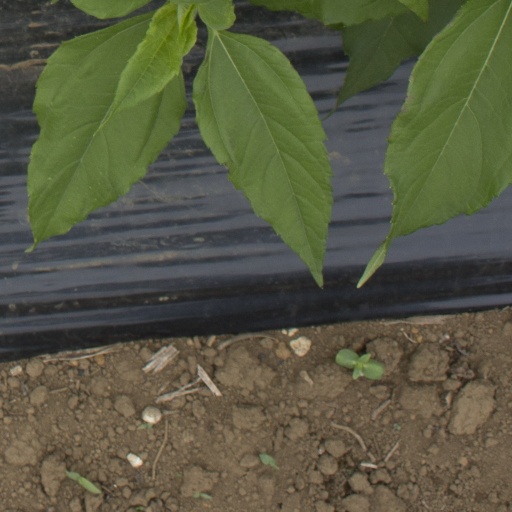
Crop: Jerusalem artichoke